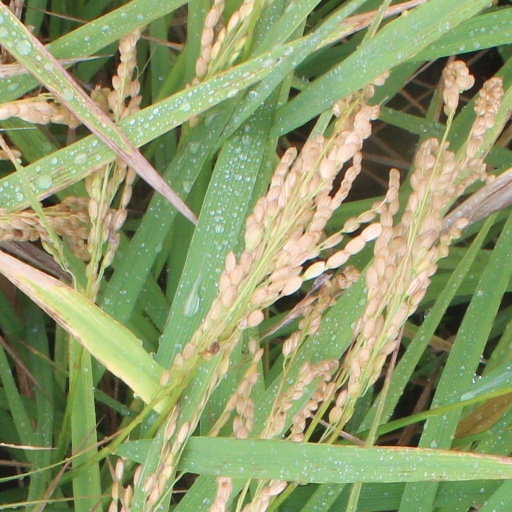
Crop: rice